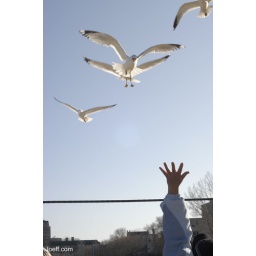
Feeding the birds at the Pratt Boulevard beach in East Rogers Park (March 2006).